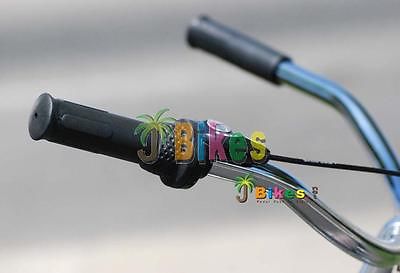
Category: bicycle